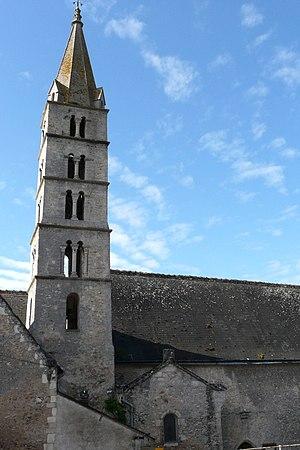
L'église Saint-Martin est une église catholique située à Truyes, en France.
Truyes est une commune française située dans le département d'Indre-et-Loire en région Centre-Val de Loire.
Cet article recense les monuments historiques français classés en 1908.